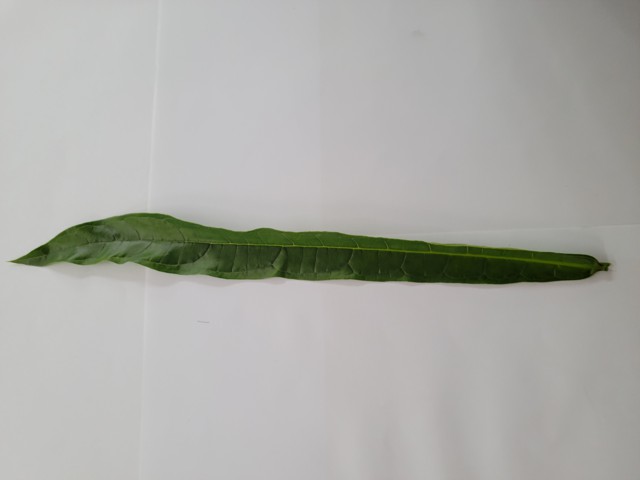
Plant: bamonhati